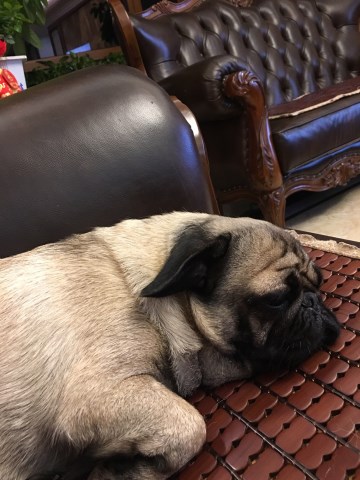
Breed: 798-n000130-pug